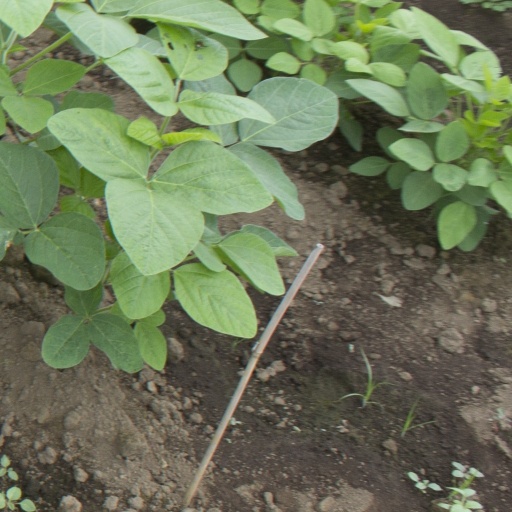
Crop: soybean